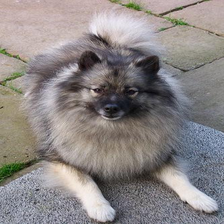
Species: dog
Breed: keeshond